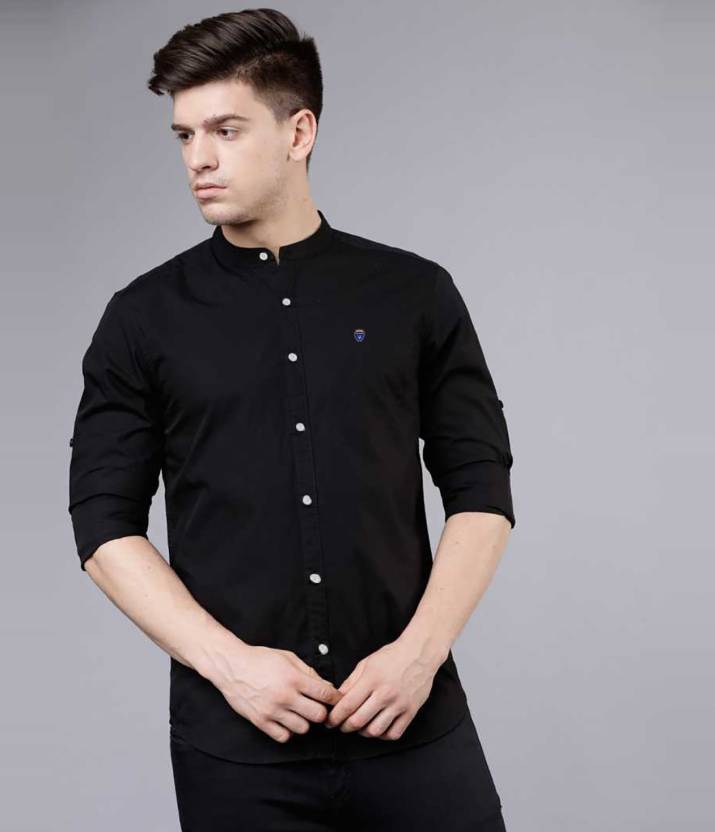
Product: Men Slim Fit Solid Mandarin Collar Casual Shirt
Price: ₹398
Colors: Black
Pattern: Solid